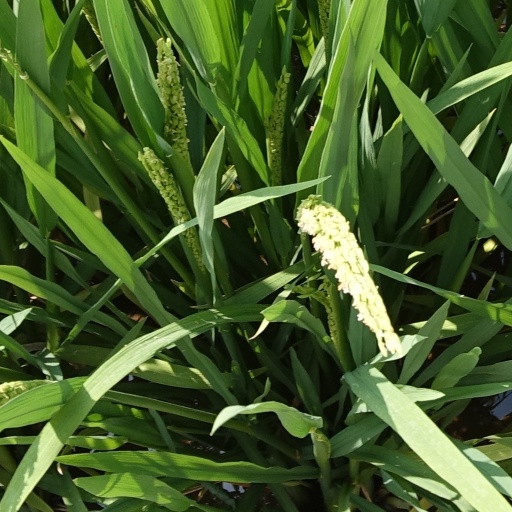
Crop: rice